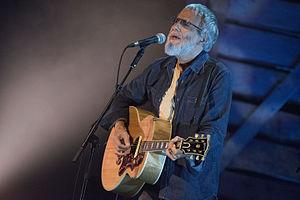
Steven Demetre Georgiou, dit Cat Stevens, est un chanteur, musicien et auteur-compositeur britannique né le 21 juillet 1948 à Londres. Après avoir rencontré un grand succès dans les années 1970, il se convertit à l'islam en décembre 1977 et prend le nom de Yusuf Islam. Il abandonne la musique pour se consacrer à diverses causes philanthropiques. Toutefois, il revient à la musique dans les années 1990 et entame, en 2010, une tournée internationale.